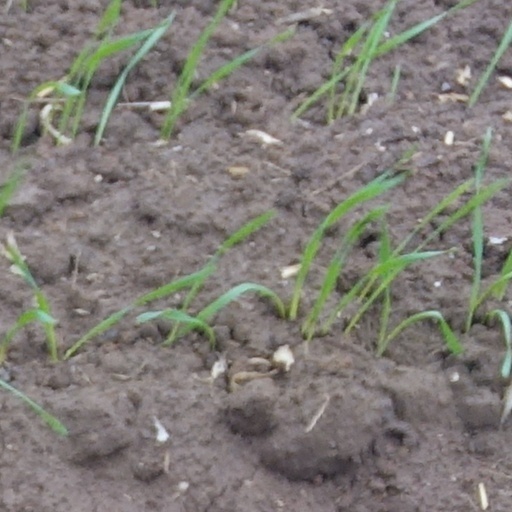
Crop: wheat